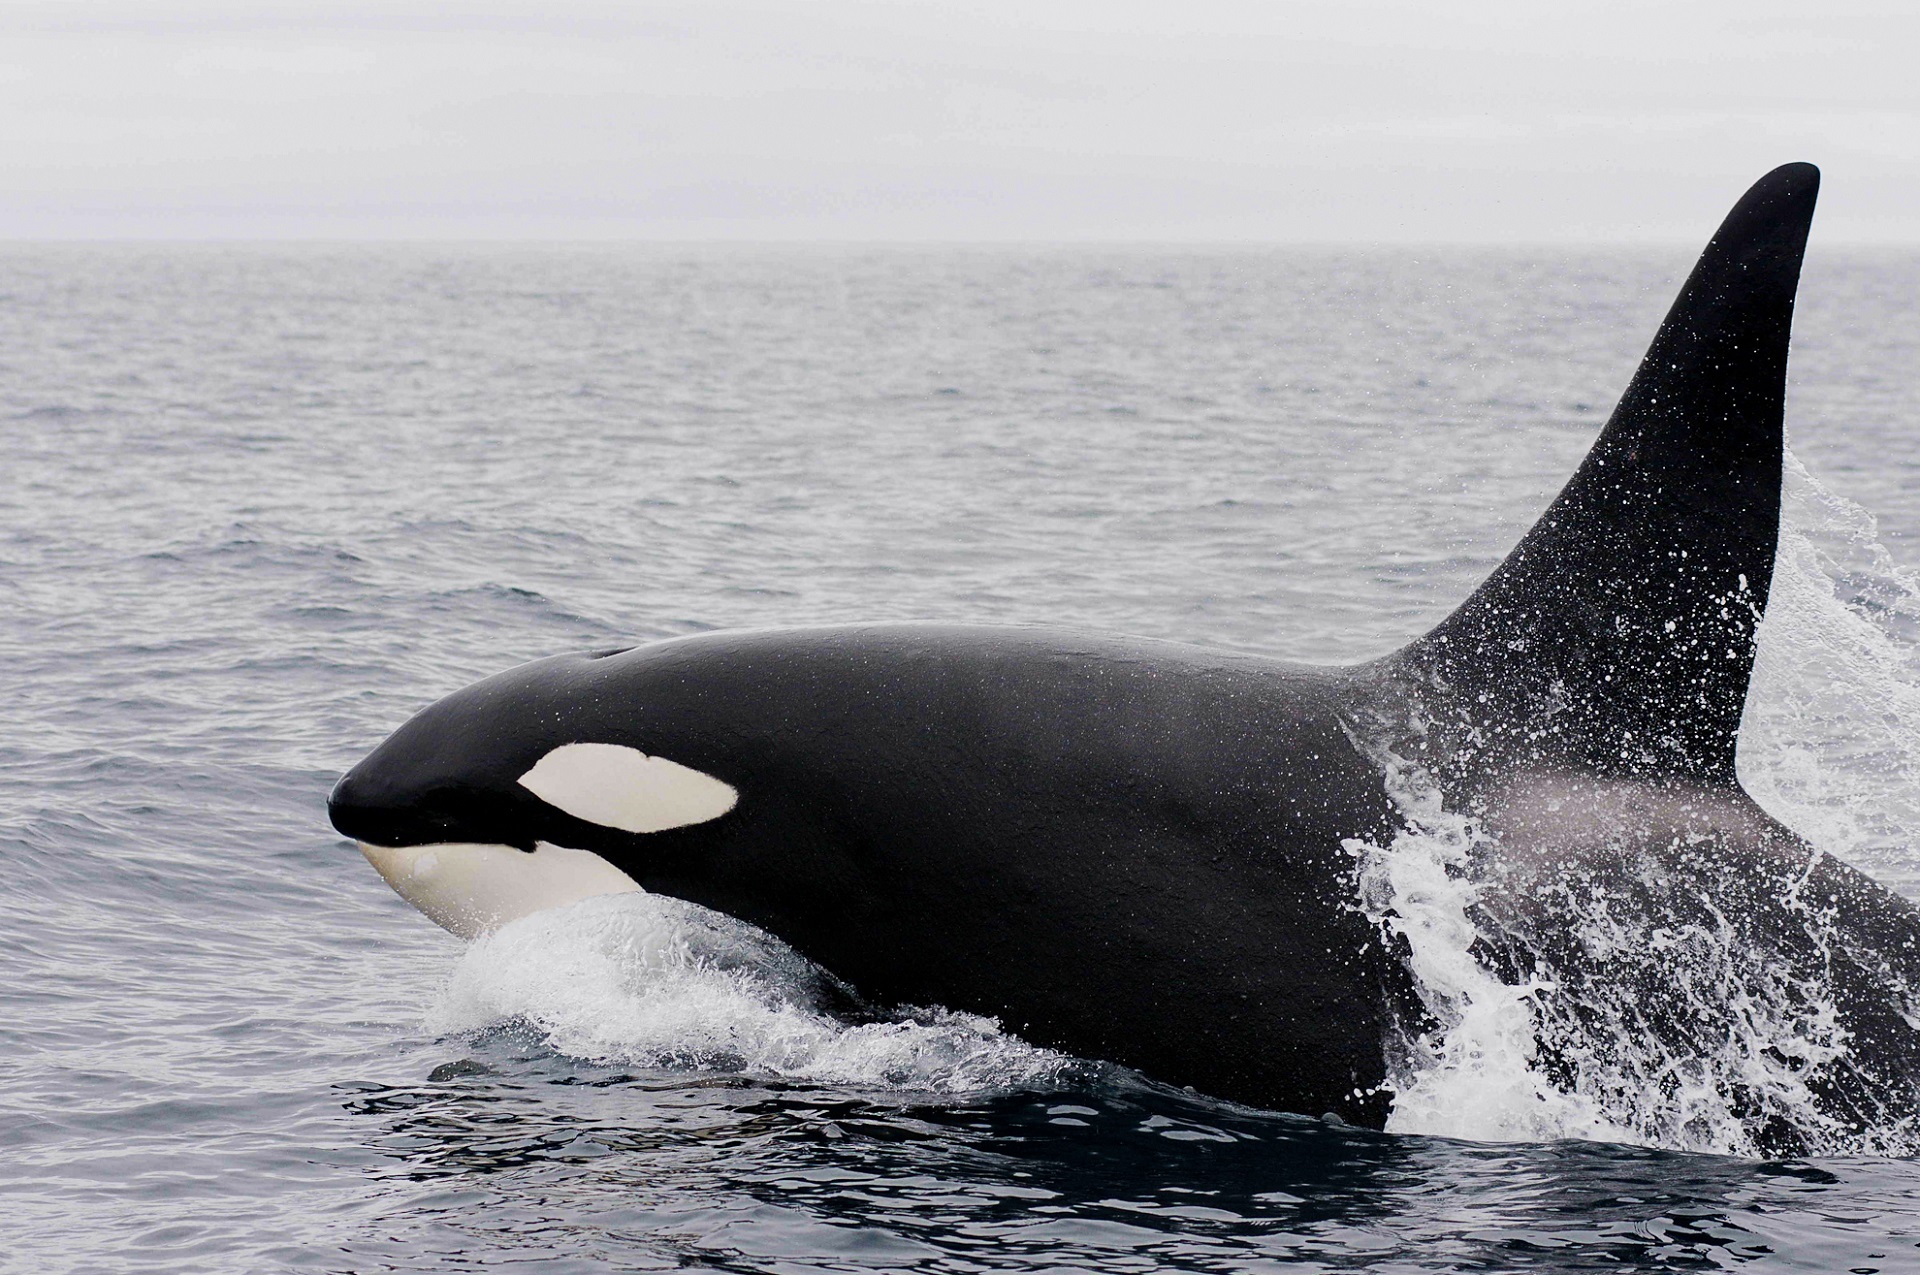
sea, nature, ocean, animal, wildlife, usa, mammal, predator, swimming, surface, humpback whale, marine, vertebrate, whale, alaska, orca, breaching, cetacean, marine mammal, killer whale, marine biology, whales dolphins and porpoises, common bottlenose dolphin, short beaked common dolphin, rough toothed dolphin, tucuxi